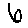
Label: 6